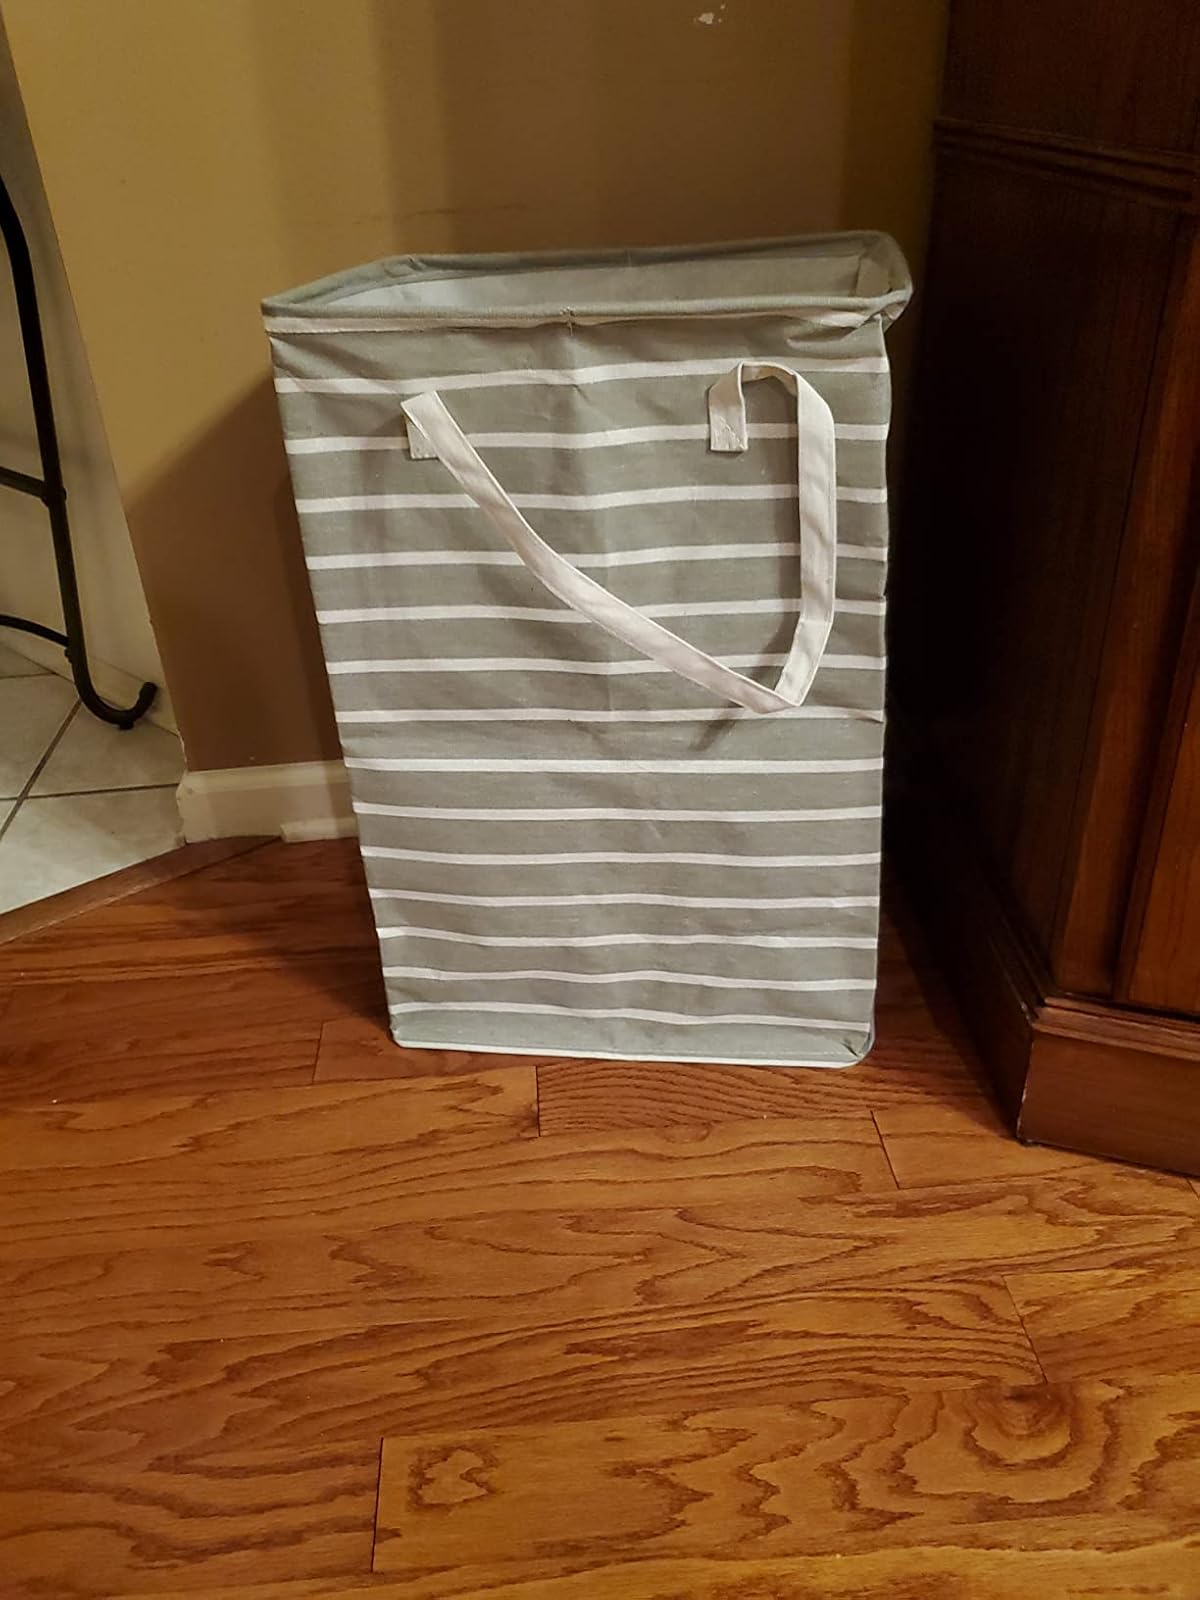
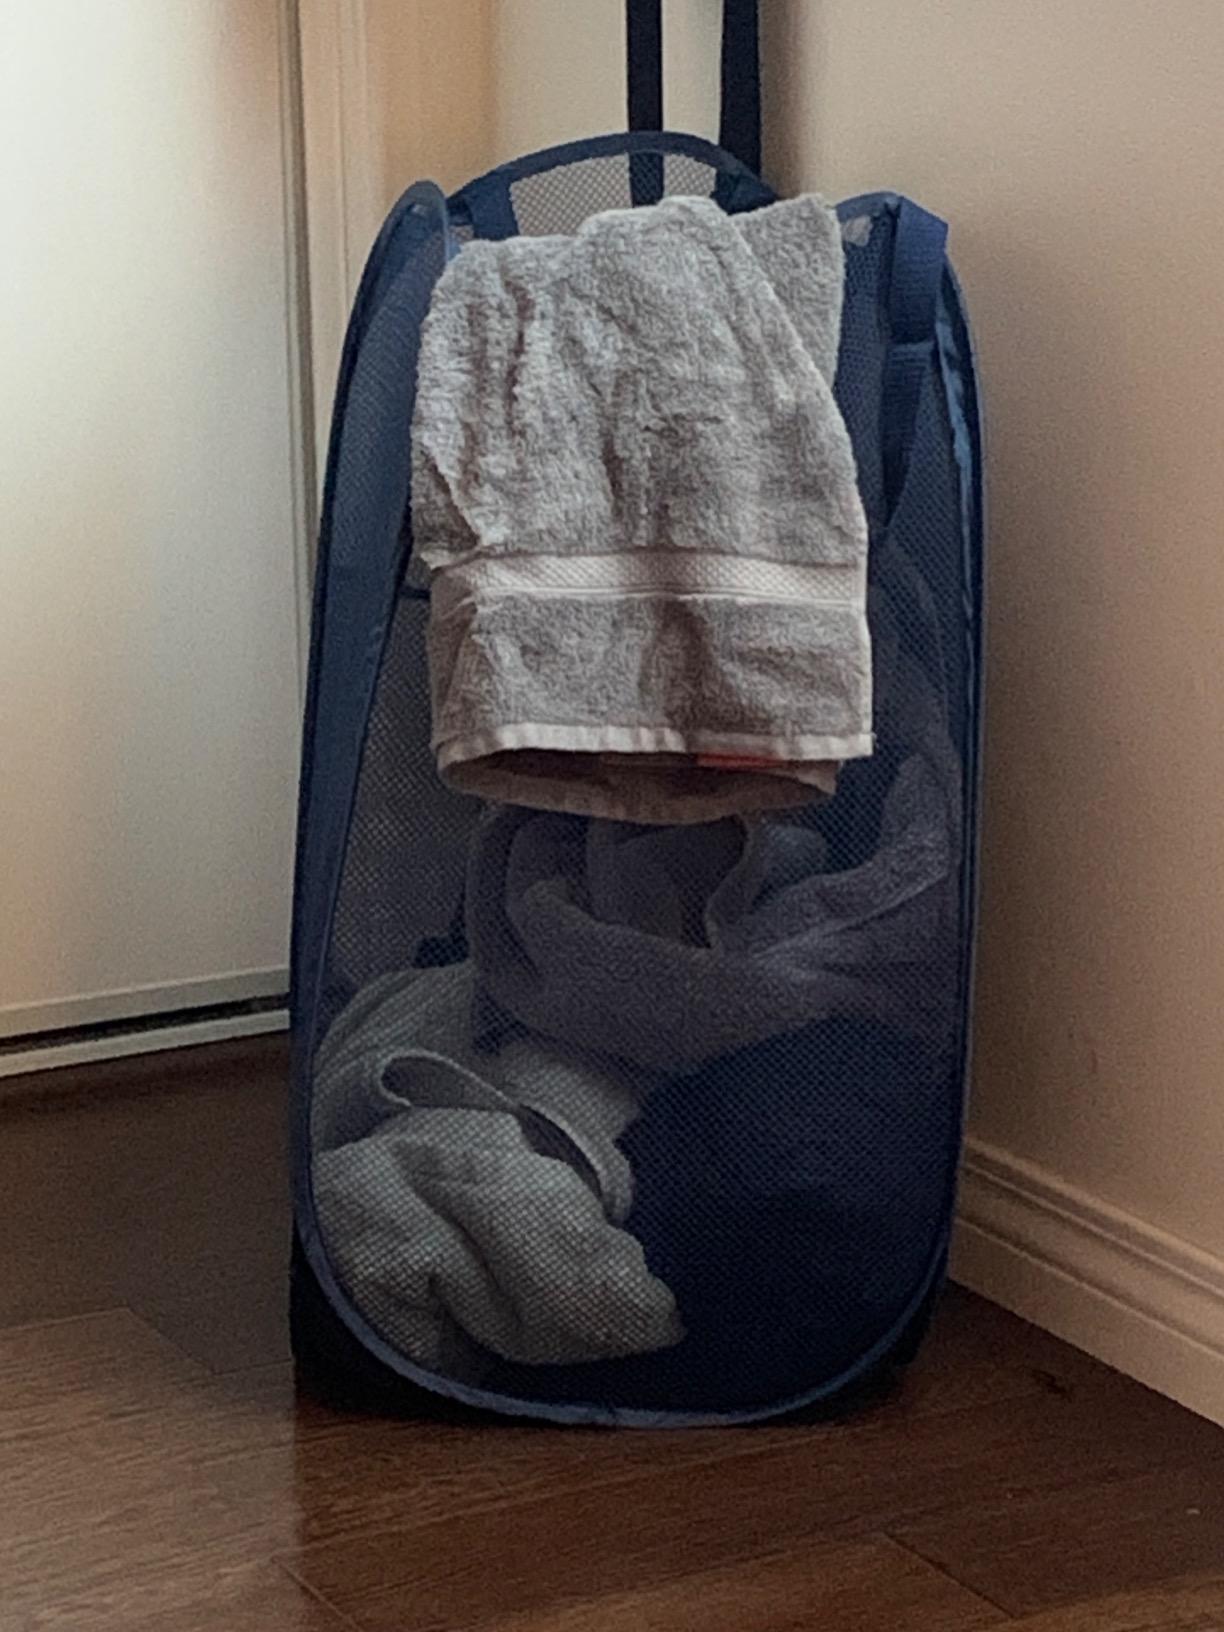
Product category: items_hamper
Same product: no